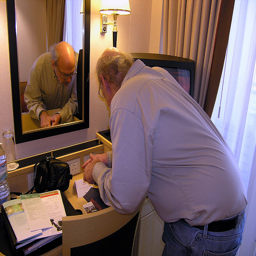
A man looking at something on a desk
A man reading a card on a table in a hotel room.
A man leans over a desk in a hotel room.
The man is leaning on the side of a chair
An old man with glasses and a monitor screen in front of him